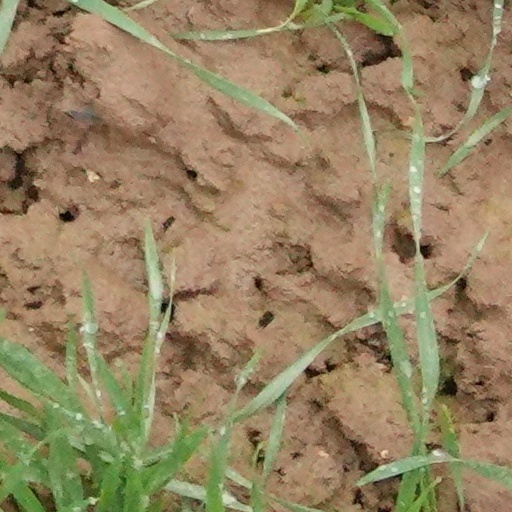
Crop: wheat